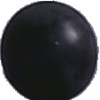
Label: Grape Blue 1